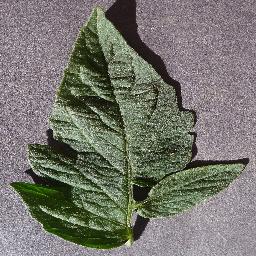
Label: Tomato___healthy